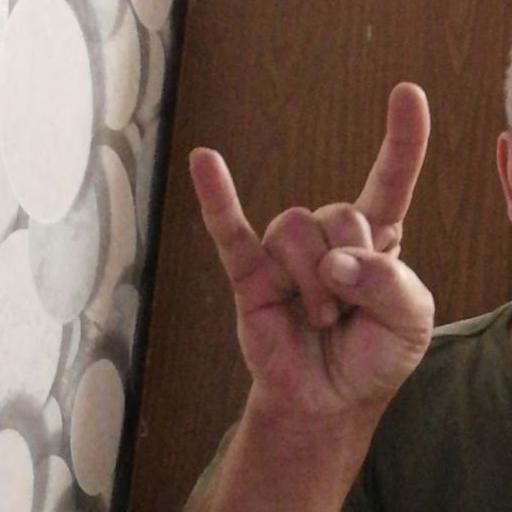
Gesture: rock